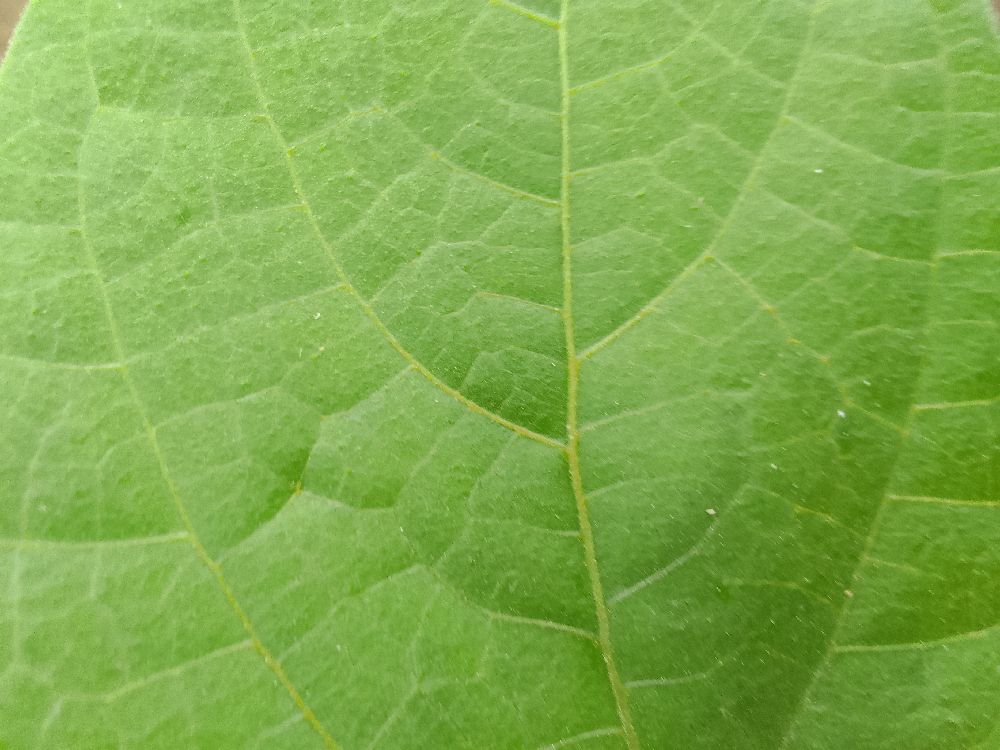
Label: healthy